Lot (biblical person)

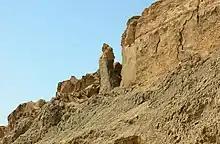
Mount Sodom, Israel, showing the so-called "Lot's Wife" pillar composed, like the rest of the mountain, of halite.

After the destruction of Sodom and Gomorrah, Lot was afraid to stay in Zoar and so he and his two daughters resettled into the hills, living in a cave. Concerned for their father having descendants, one evening, Lot's eldest daughter gets Lot drunk and has sex with him without his knowledge. The elder daughter then insisted that her younger sister also get him drunk and have sex with him, which the younger sister duly did on the following night. From these incestuous unions, the older daughter conceived Moab (Hebrew מוֹאָב, lit., "from the father" [meh-Av]), father of the Moabites; while the younger conceived Ben-Ammi (Hebrew בֶּן-עַמִּי, lit., "Son of my people"), father of the Ammonites.